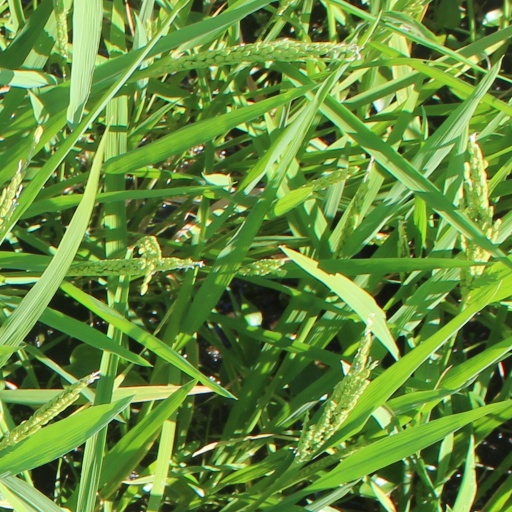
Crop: rice